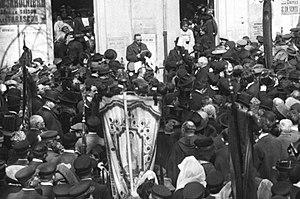
Valère Bernard, né le 10 février 1860 à Marseille où il est mort le 6 octobre 1936, est un peintre, graveur, écrivain et poète français de la Provence d'expression occitane. Il a laissé une œuvre graphique importante et ses ouvrages ont continué à être édités après sa mort.